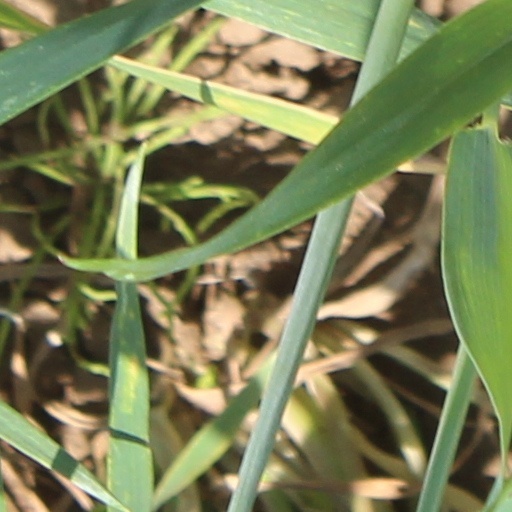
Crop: wheat